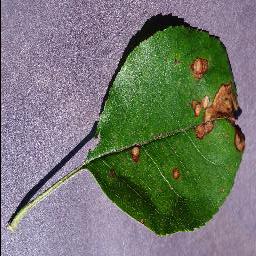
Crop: apple
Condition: black_rot